Williamsport, Pennsylvania

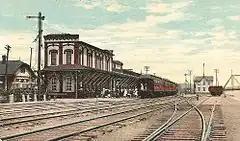
Williamsport station, c. 1910

Williamsport Regional Airport (IPT), located several miles east of the city in the borough of Montoursville, is served by Southern Airways with passenger flights to and from Dulles International Airport in Washington, D.C., which began in 2024. Fullington Trailways provides daily long distance bus service from a station in the downtown to Elmira, New York, Harrisburg, New York City, and Philadelphia. Local bus service within Williamsport and to other places in Lycoming County is offered by River Valley Transit.